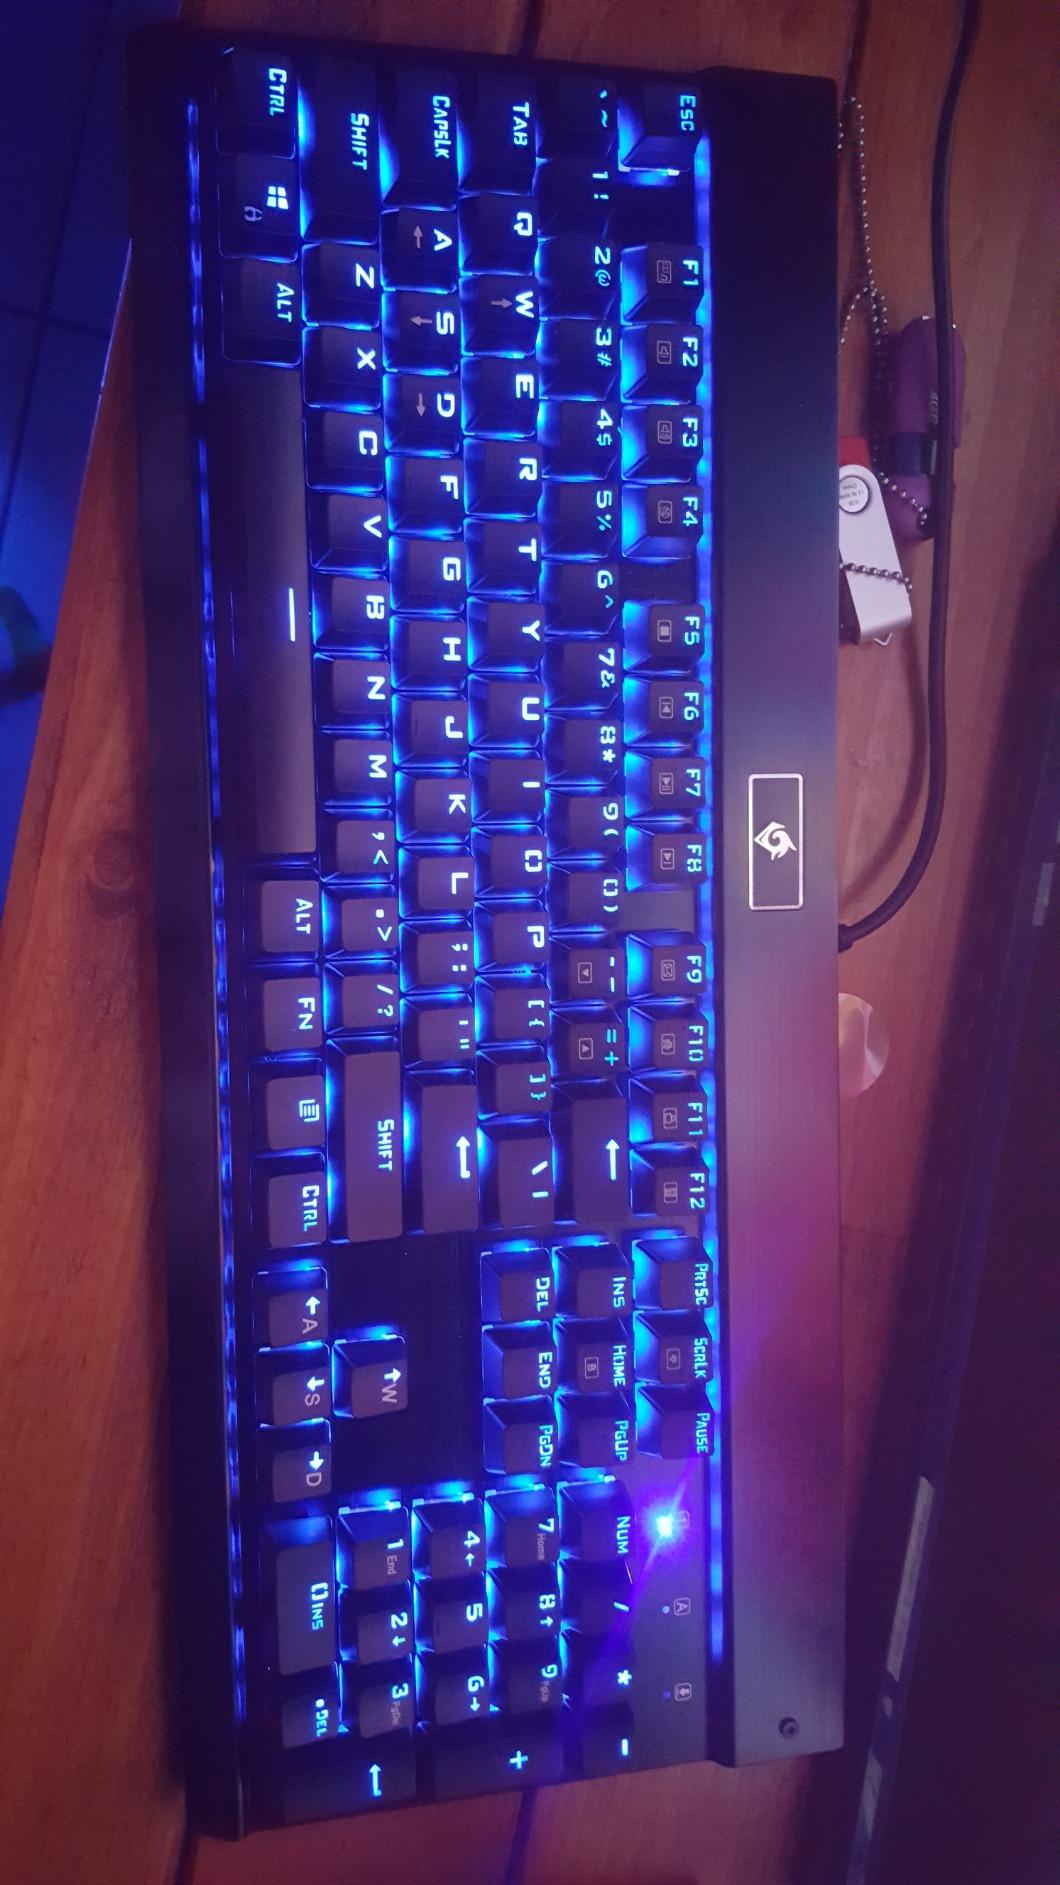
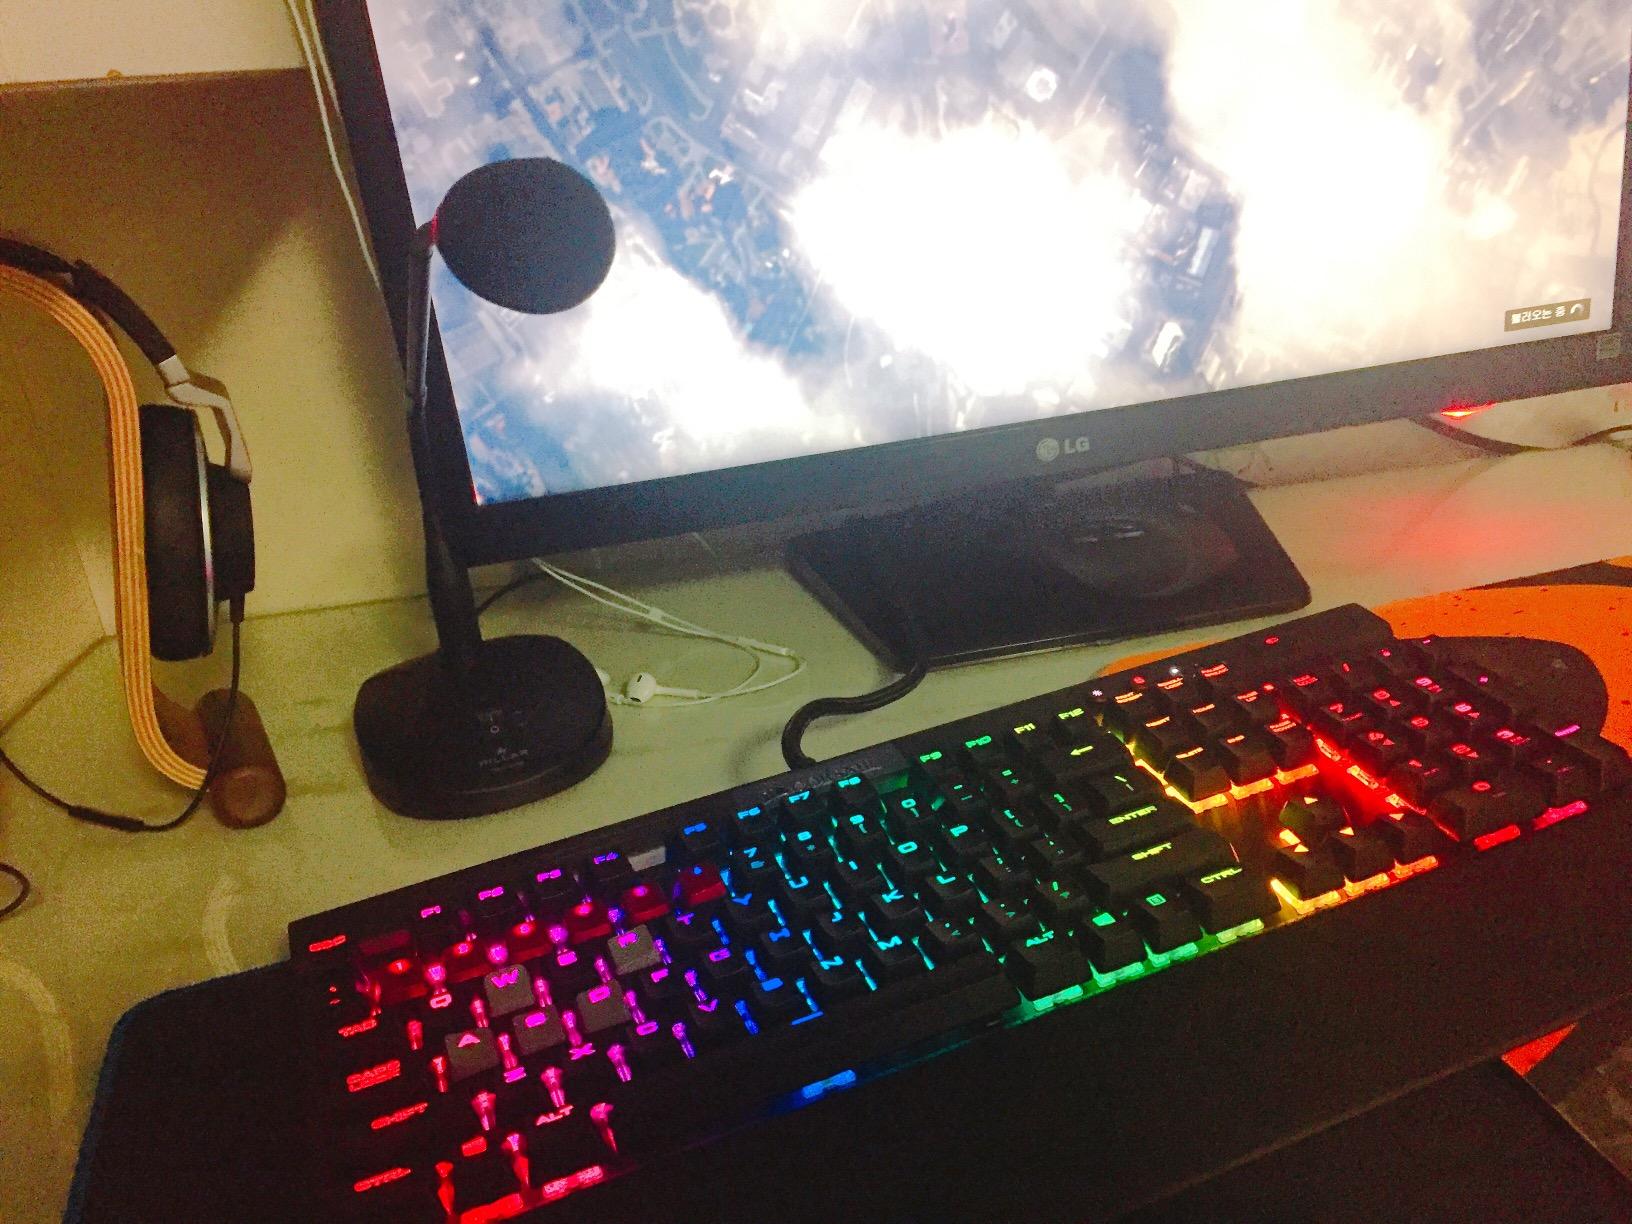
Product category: keyboard
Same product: no